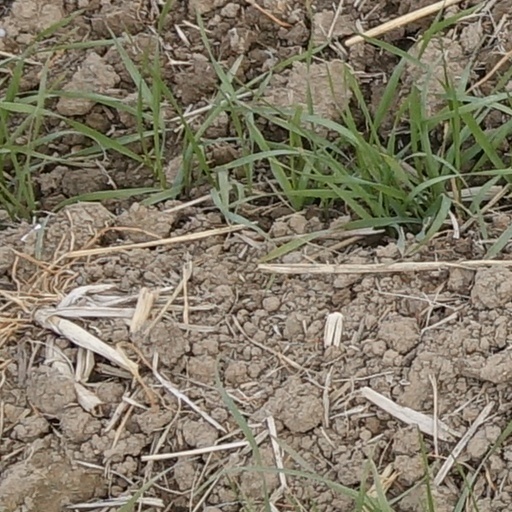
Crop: wheat